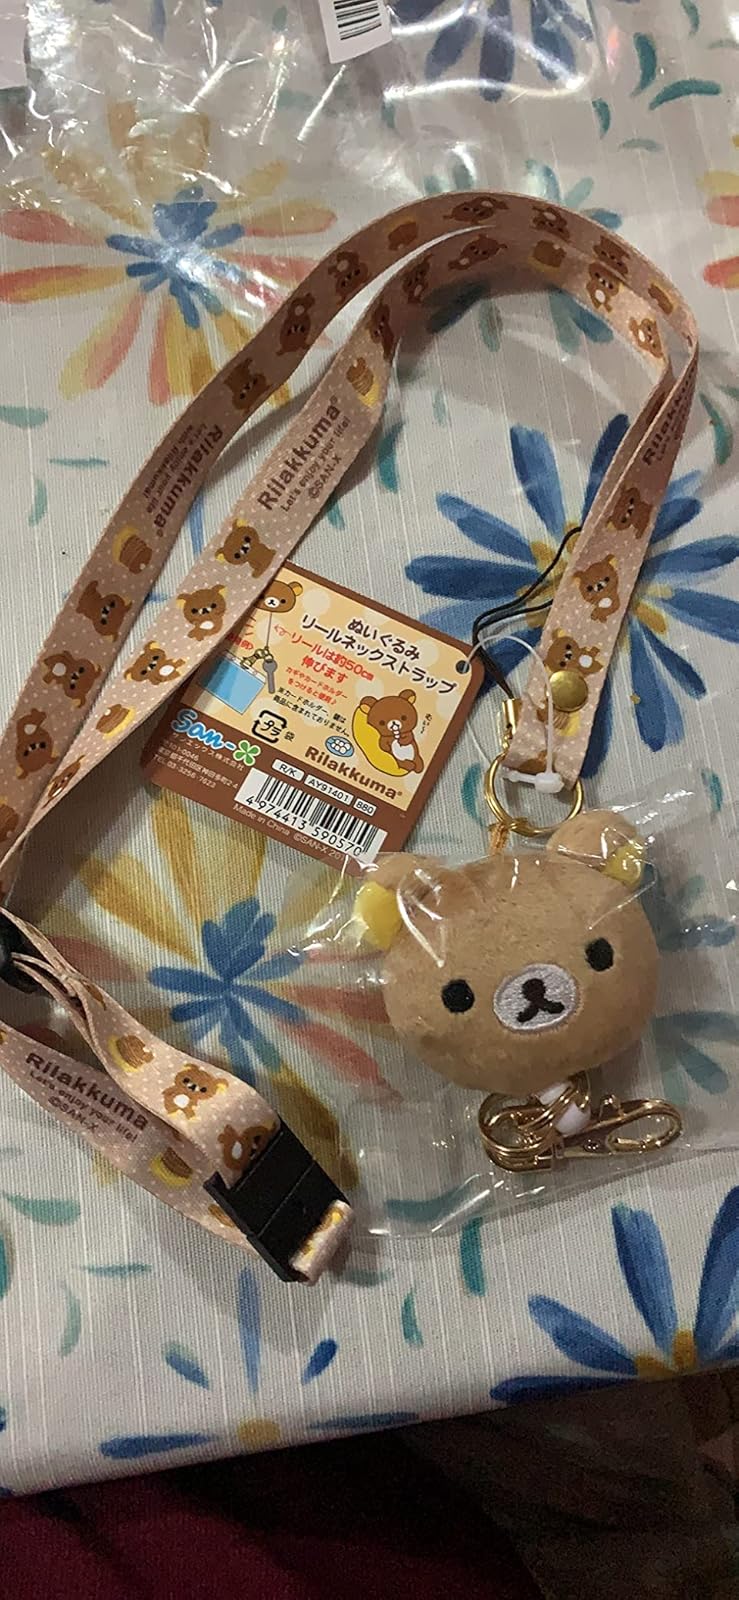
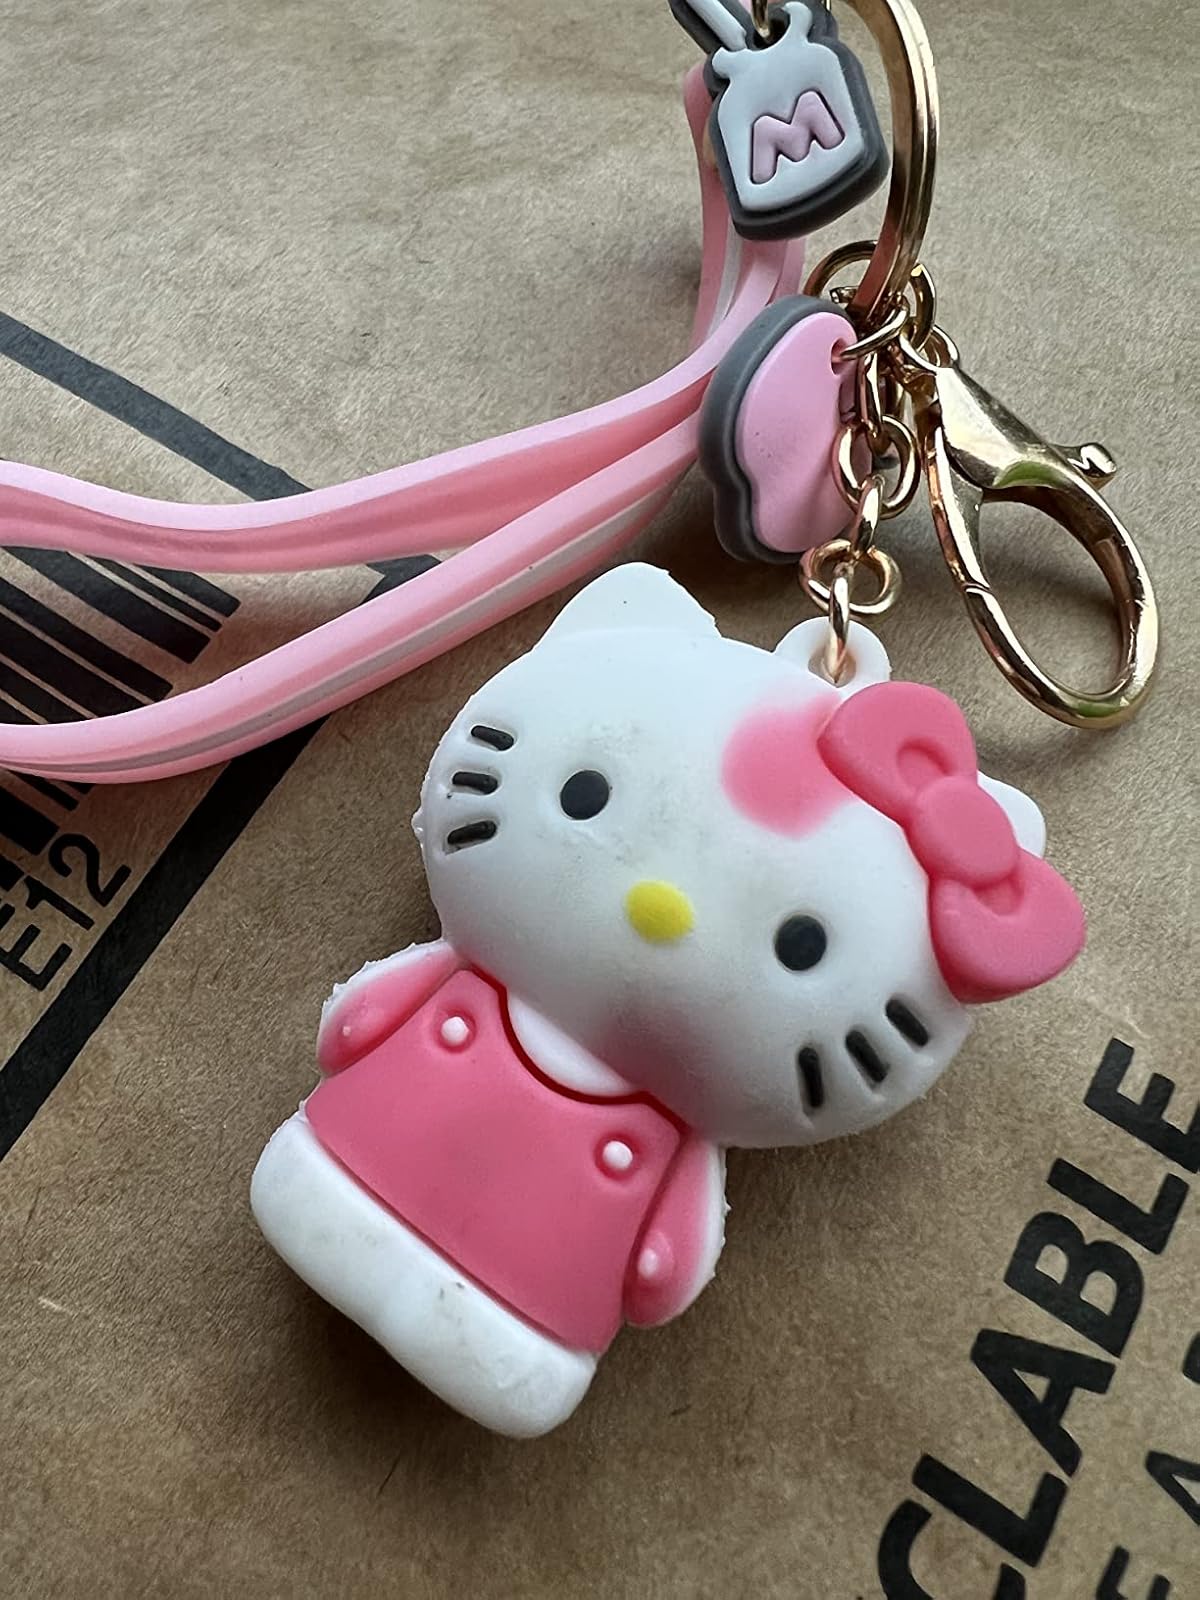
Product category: accessories_keychain
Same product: no